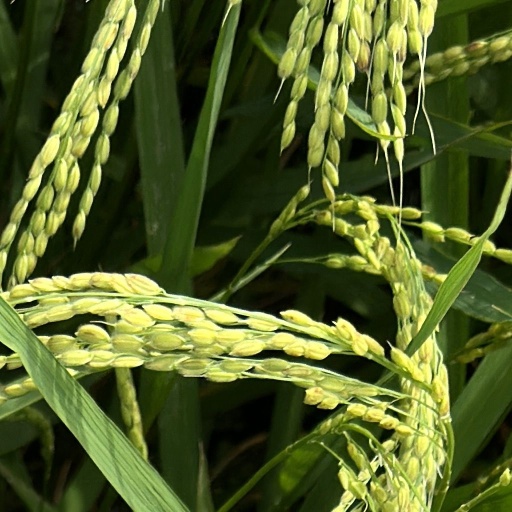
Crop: rice